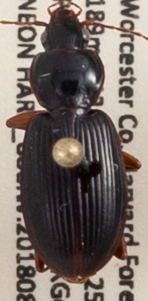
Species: Synuchus impunctatus
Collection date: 2018-08-14
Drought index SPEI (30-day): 2.09
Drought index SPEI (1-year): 1.16
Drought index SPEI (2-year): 0.82